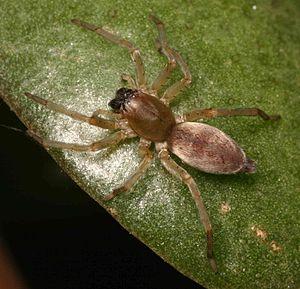
Clubiona est un genre d'araignées aranéomorphes de la famille des Clubionidae.